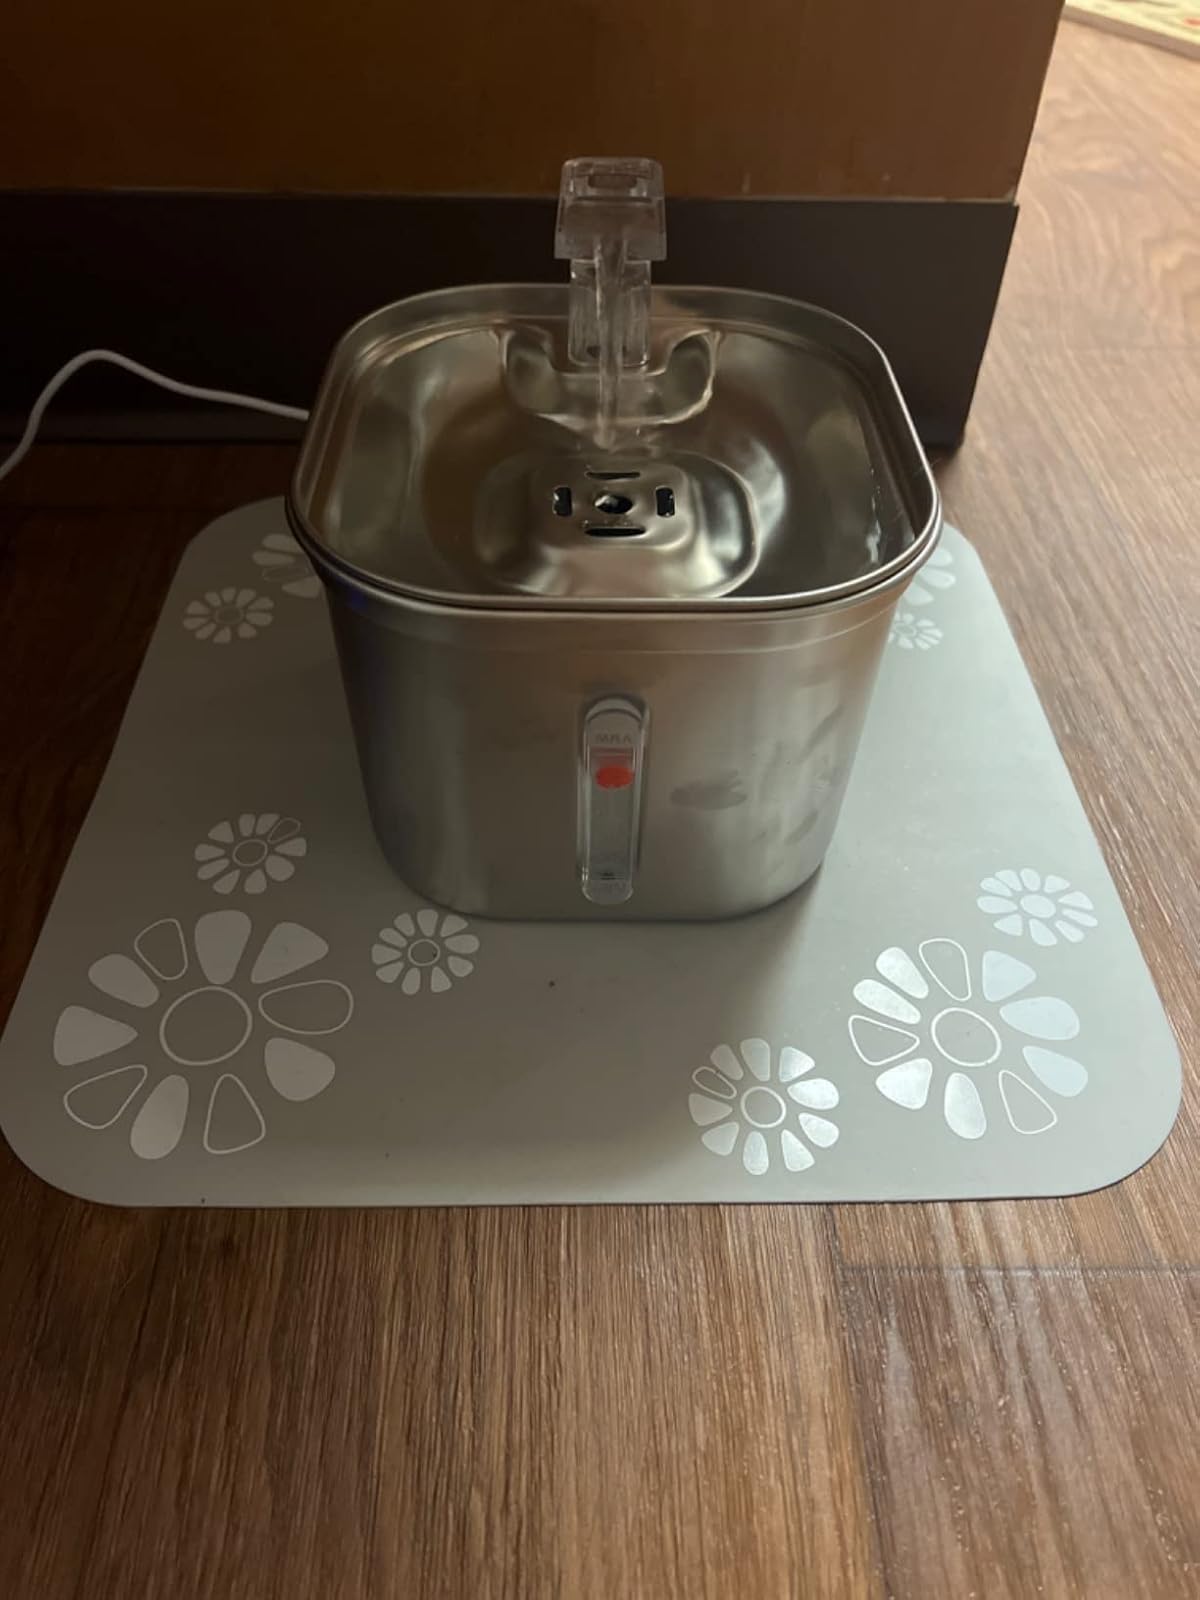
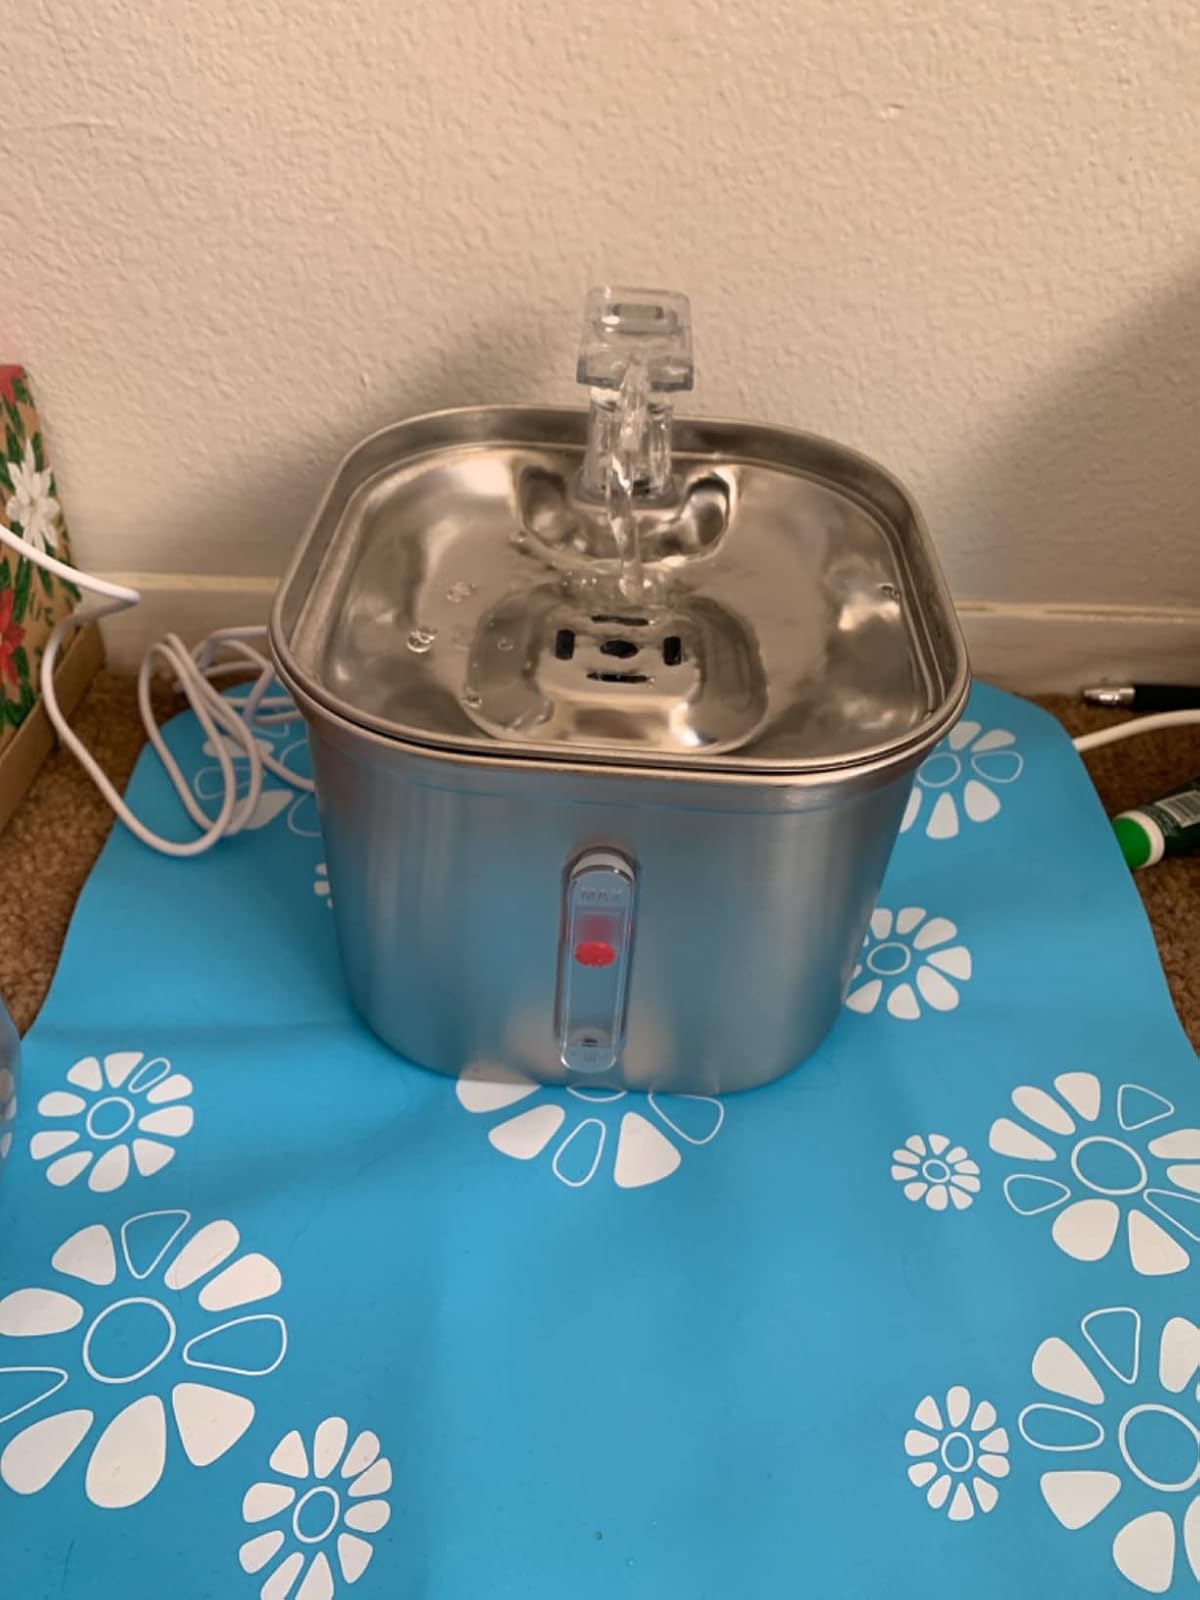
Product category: items_bowl
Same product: yes